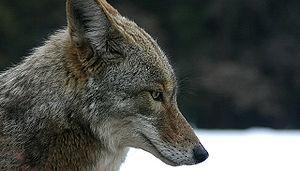
Le Coyote, du nahuatl coyotl est une espèce de canidés du genre Canis originaire d'Amérique du Nord. Il est plus petit que son parent proche, le loup gris, et légèrement plus petit que le loup de l'Est et le loup rouge, qui lui sont étroitement apparentés. Il occupe pratiquement la même niche écologique que le chacal doré en Eurasie, ce qui lui vaut d'être parfois appelé « chacal américain » par les zoologistes, mais il est plus gros et plus prédateur.